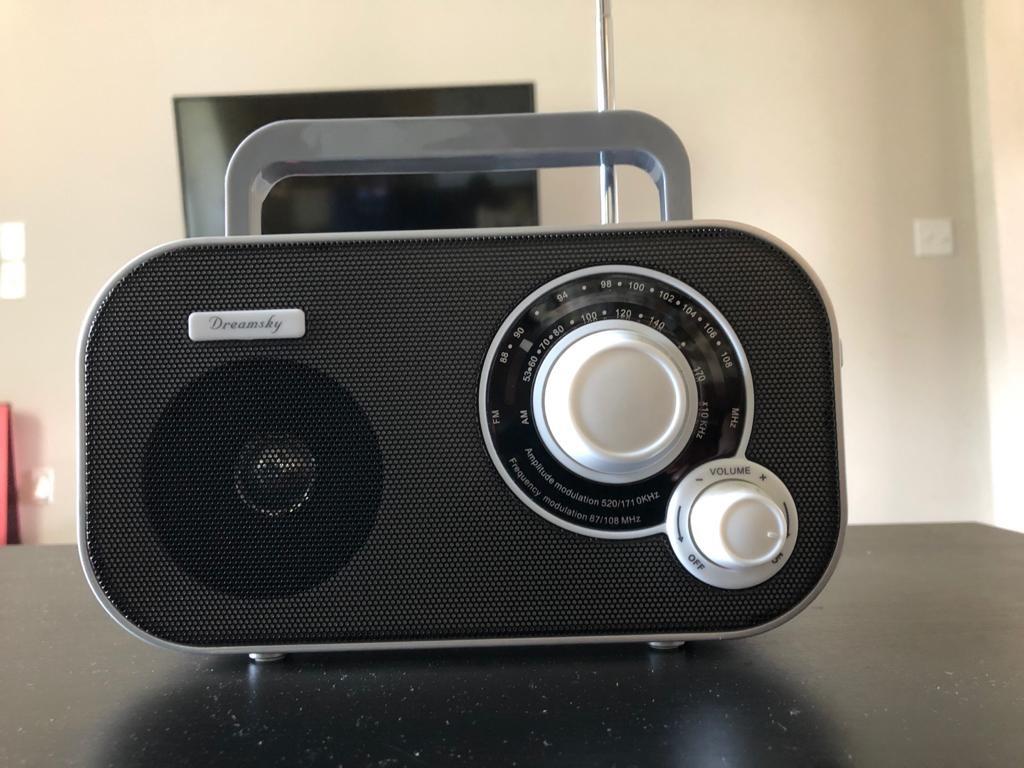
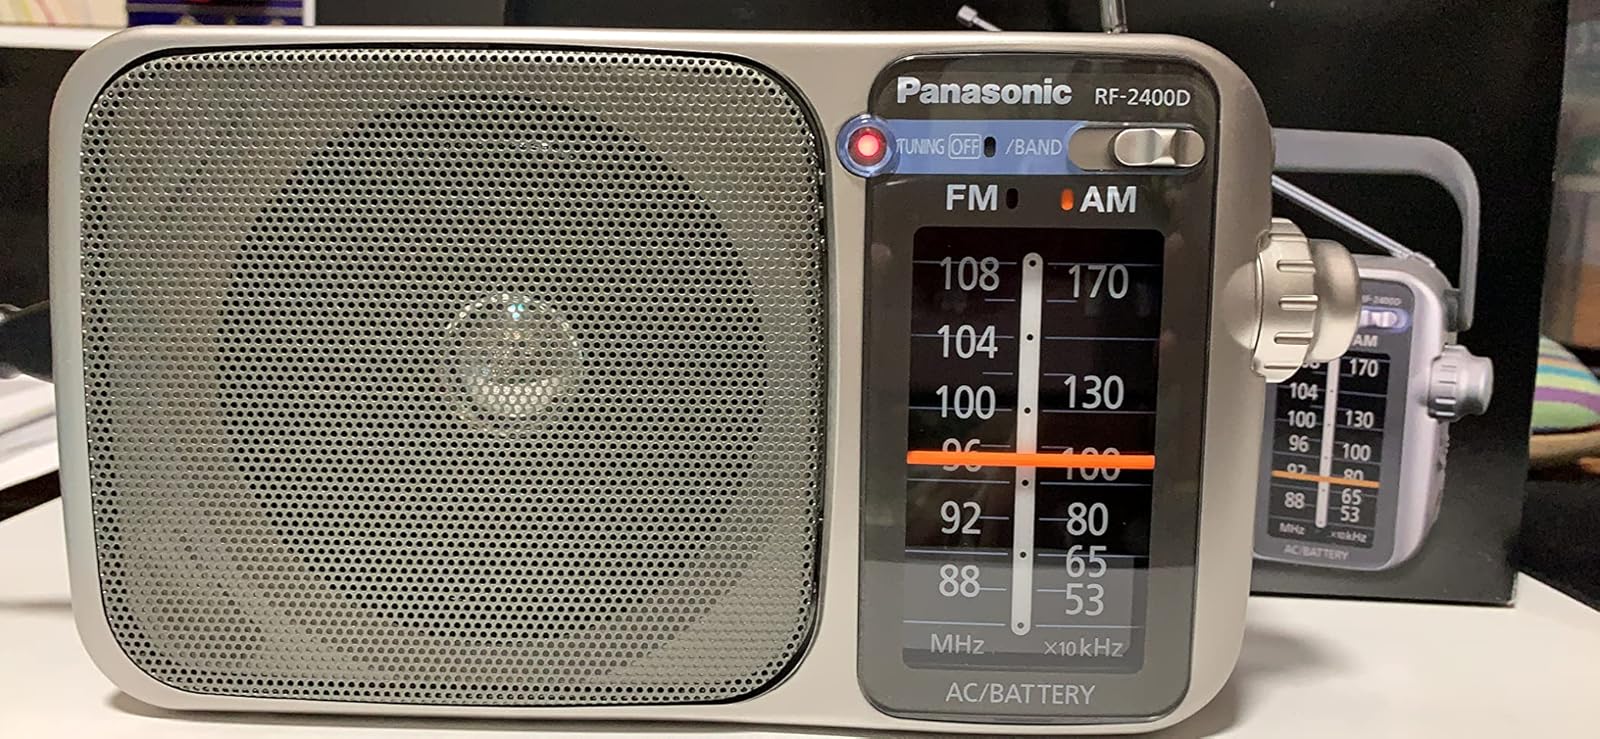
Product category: radio
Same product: no